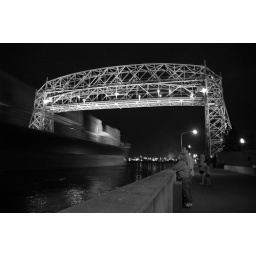
Onlookers watch a ship pass under the aerial lift bridge on a summer night in Duluth, MN.